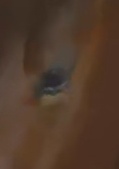
Face region: eyes (orbital_tightening_and_eye_area)
Pain indicator: moderately_present